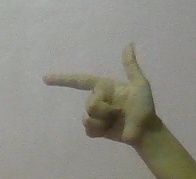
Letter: yaa